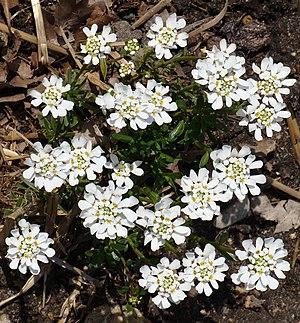
Un plant d' iberis sempervirens L., Parc Floral de Paris